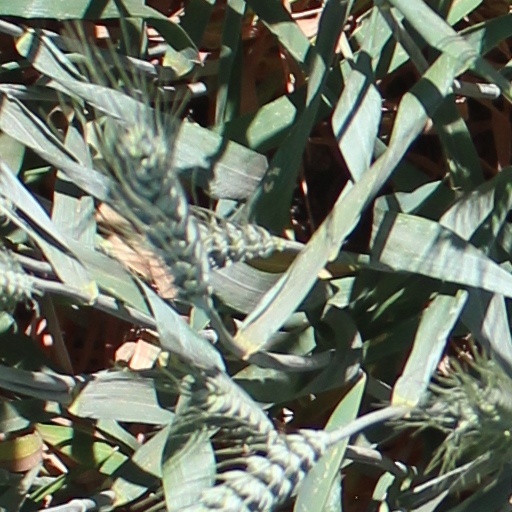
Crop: wheat